Psalmebog for Kirke og Hus

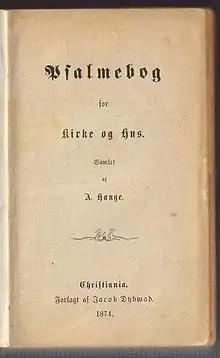
Hauge's hymnal

Psalmebog for Kirke og Hus (Hymnal for Church and Home), better known as Hauges Salmebok (Hauge's Hymnal), was a Norwegian hymnal created by Andreas Hauge. On October 11, 1873, it was authorized for use in public worship in Norway by congregations that adopted it.